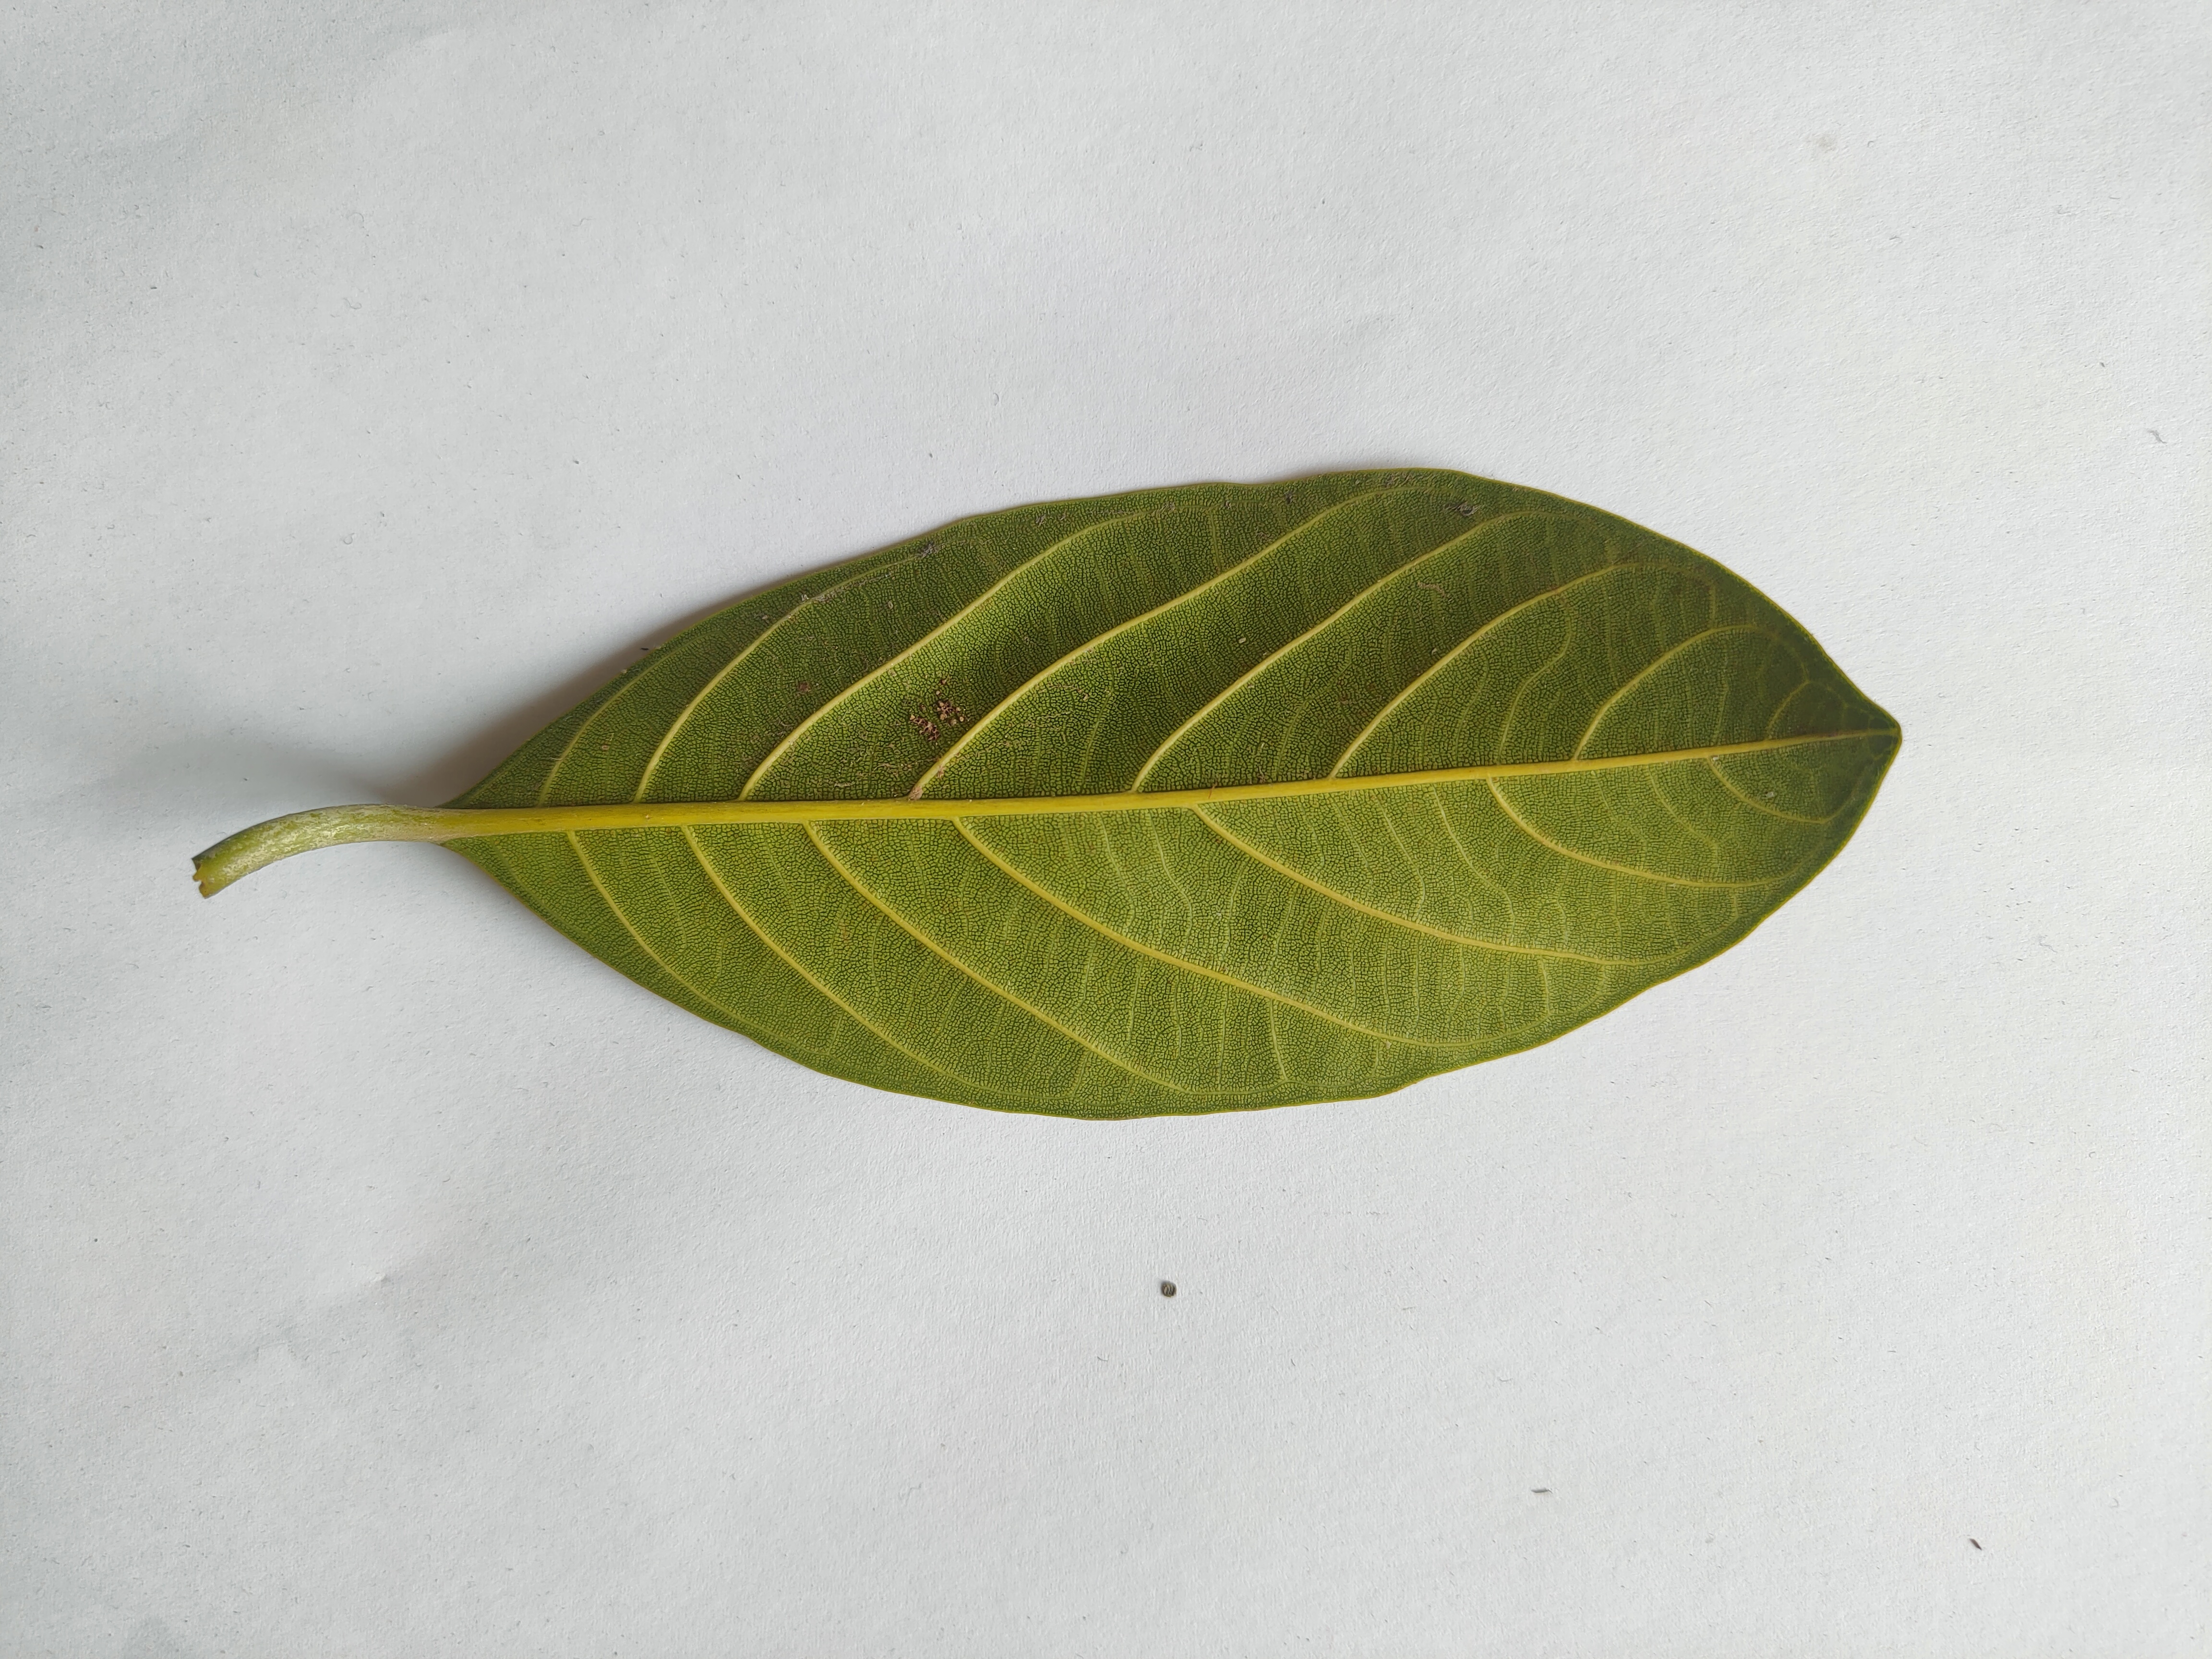
Leaf variety: Jackfruit